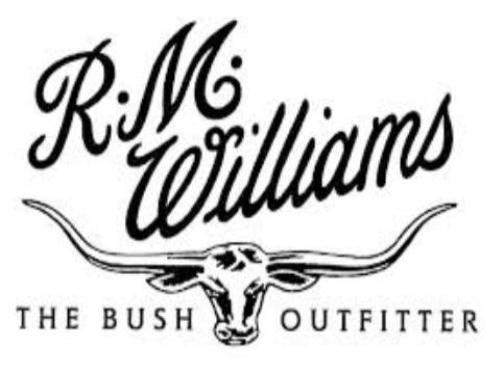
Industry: Clothes